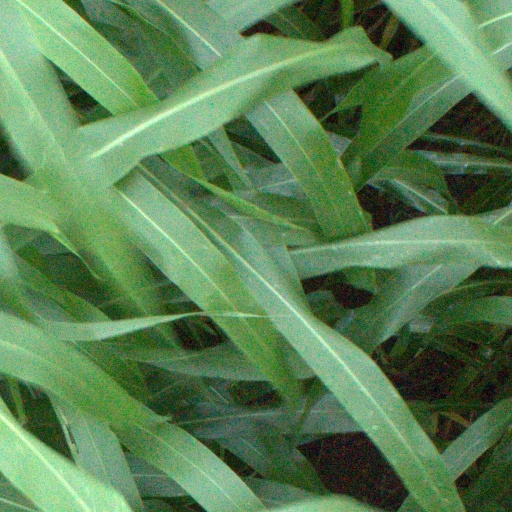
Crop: sorghum